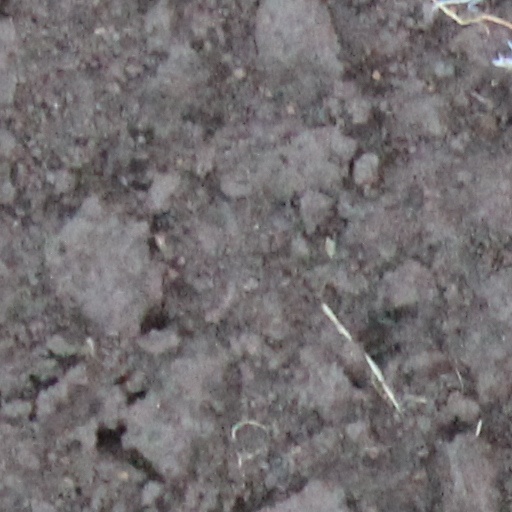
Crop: wheat